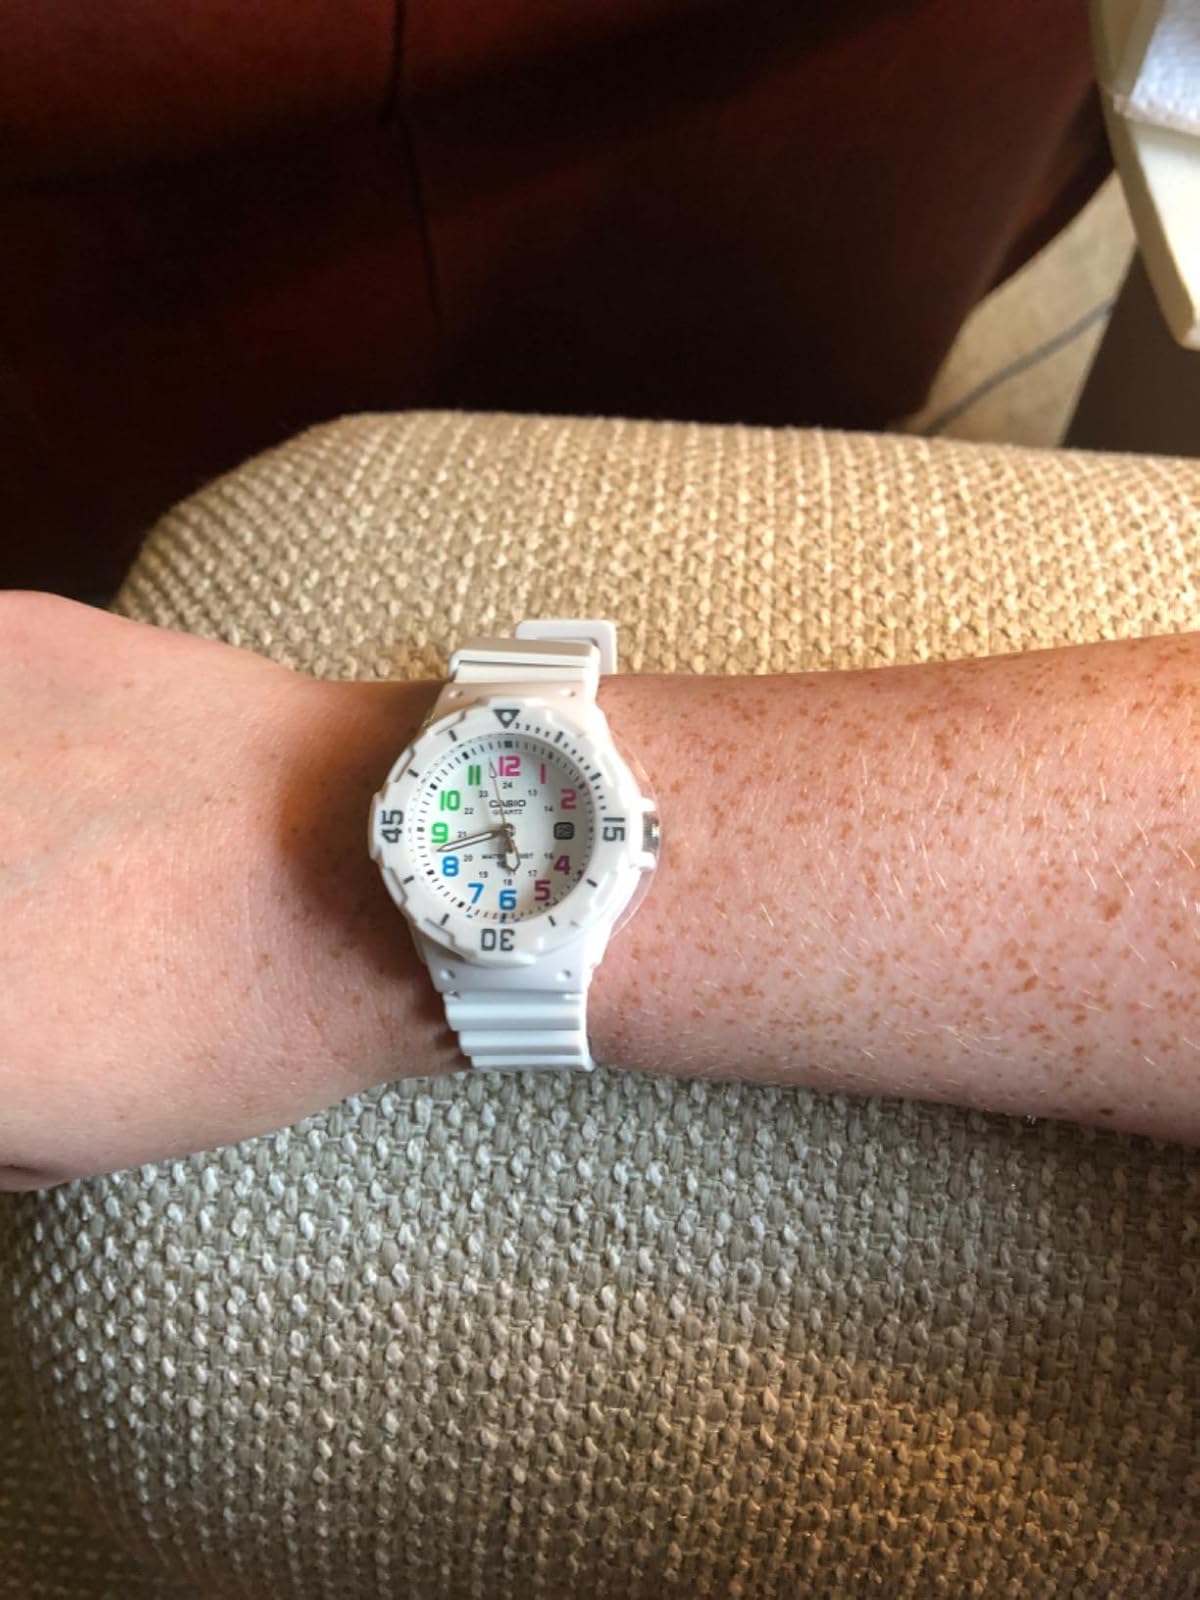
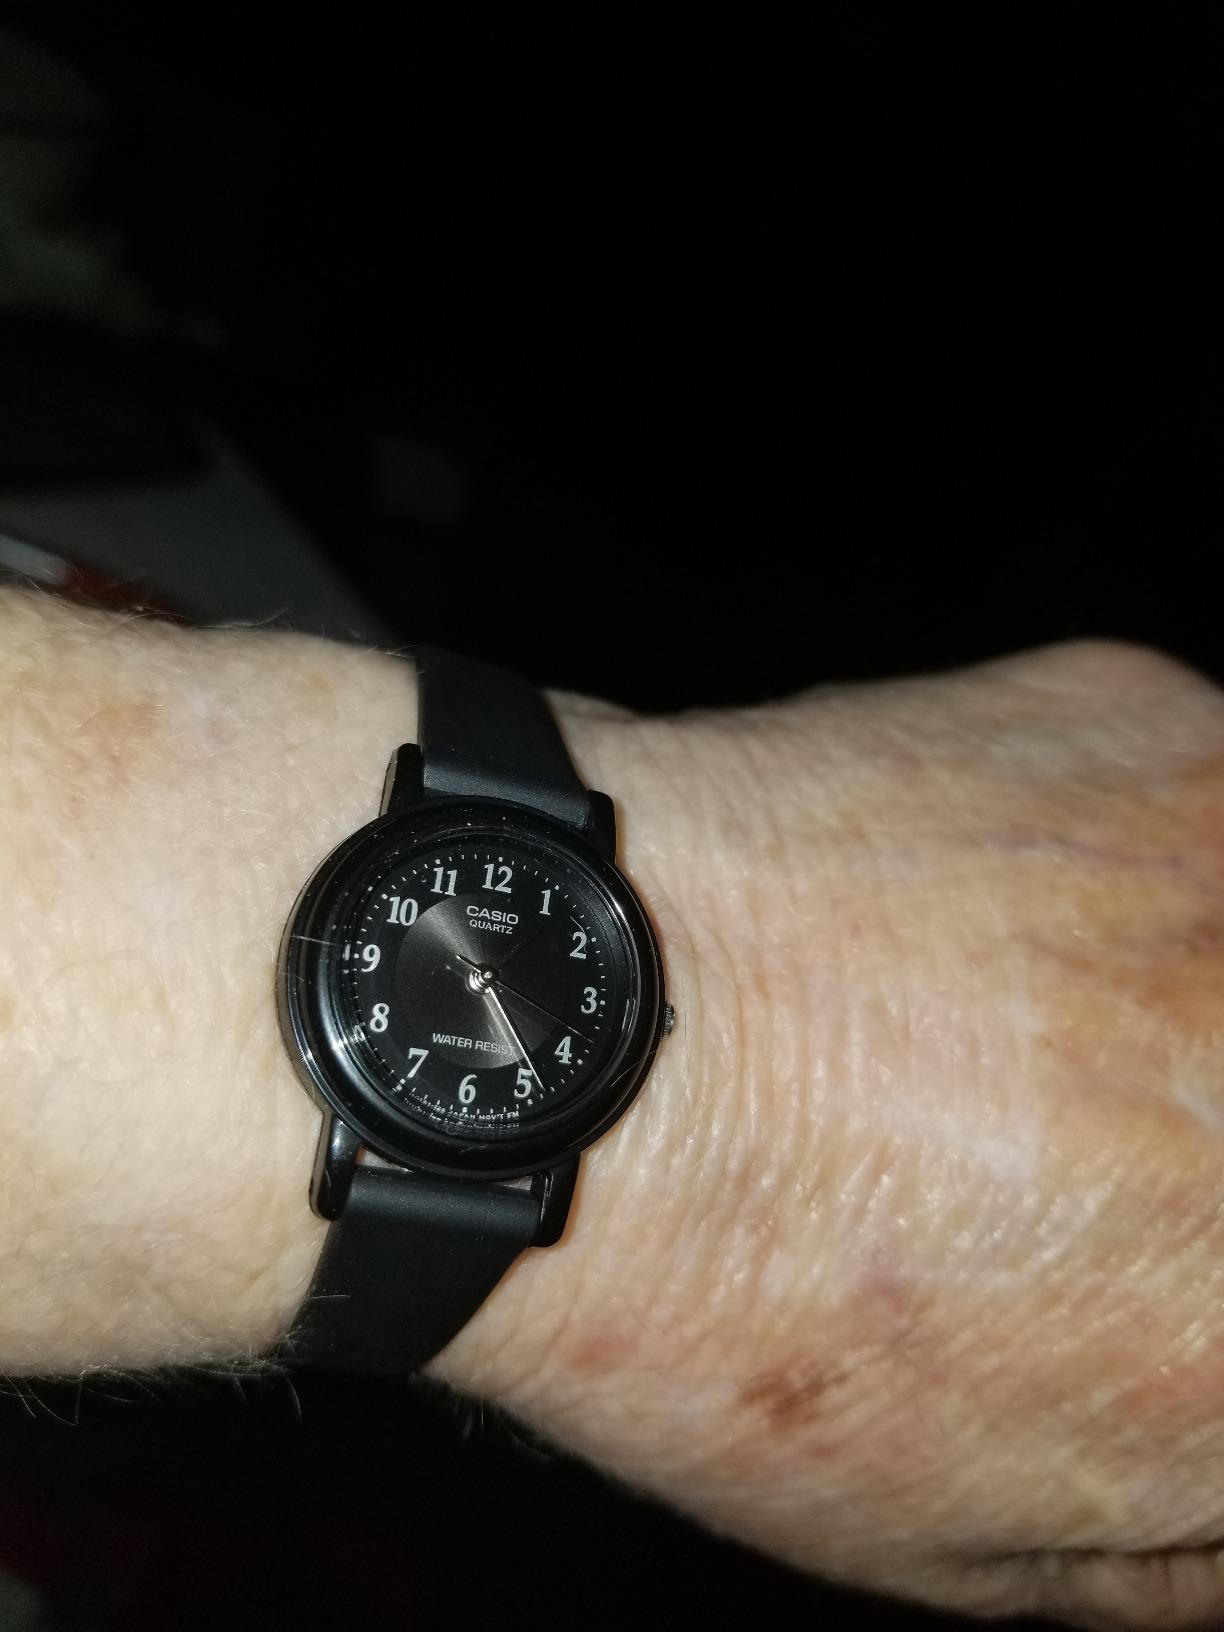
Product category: accessories_watch
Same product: no